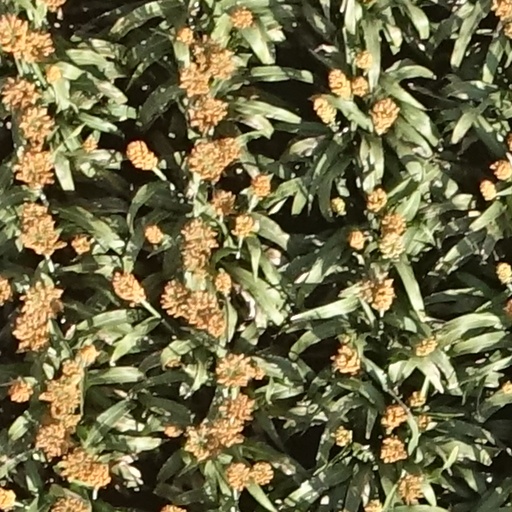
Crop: sorghum